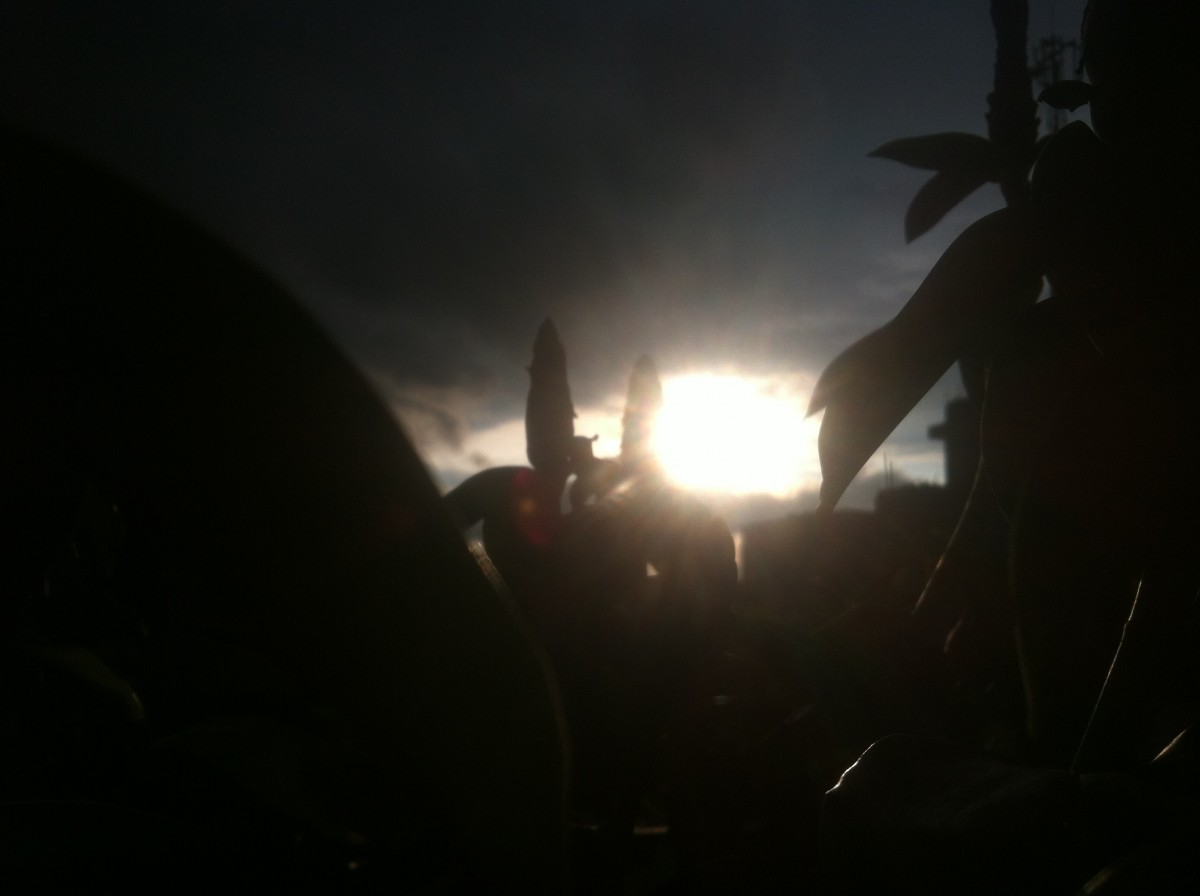
Tags: night, sunlight, concert, darkness, lighting